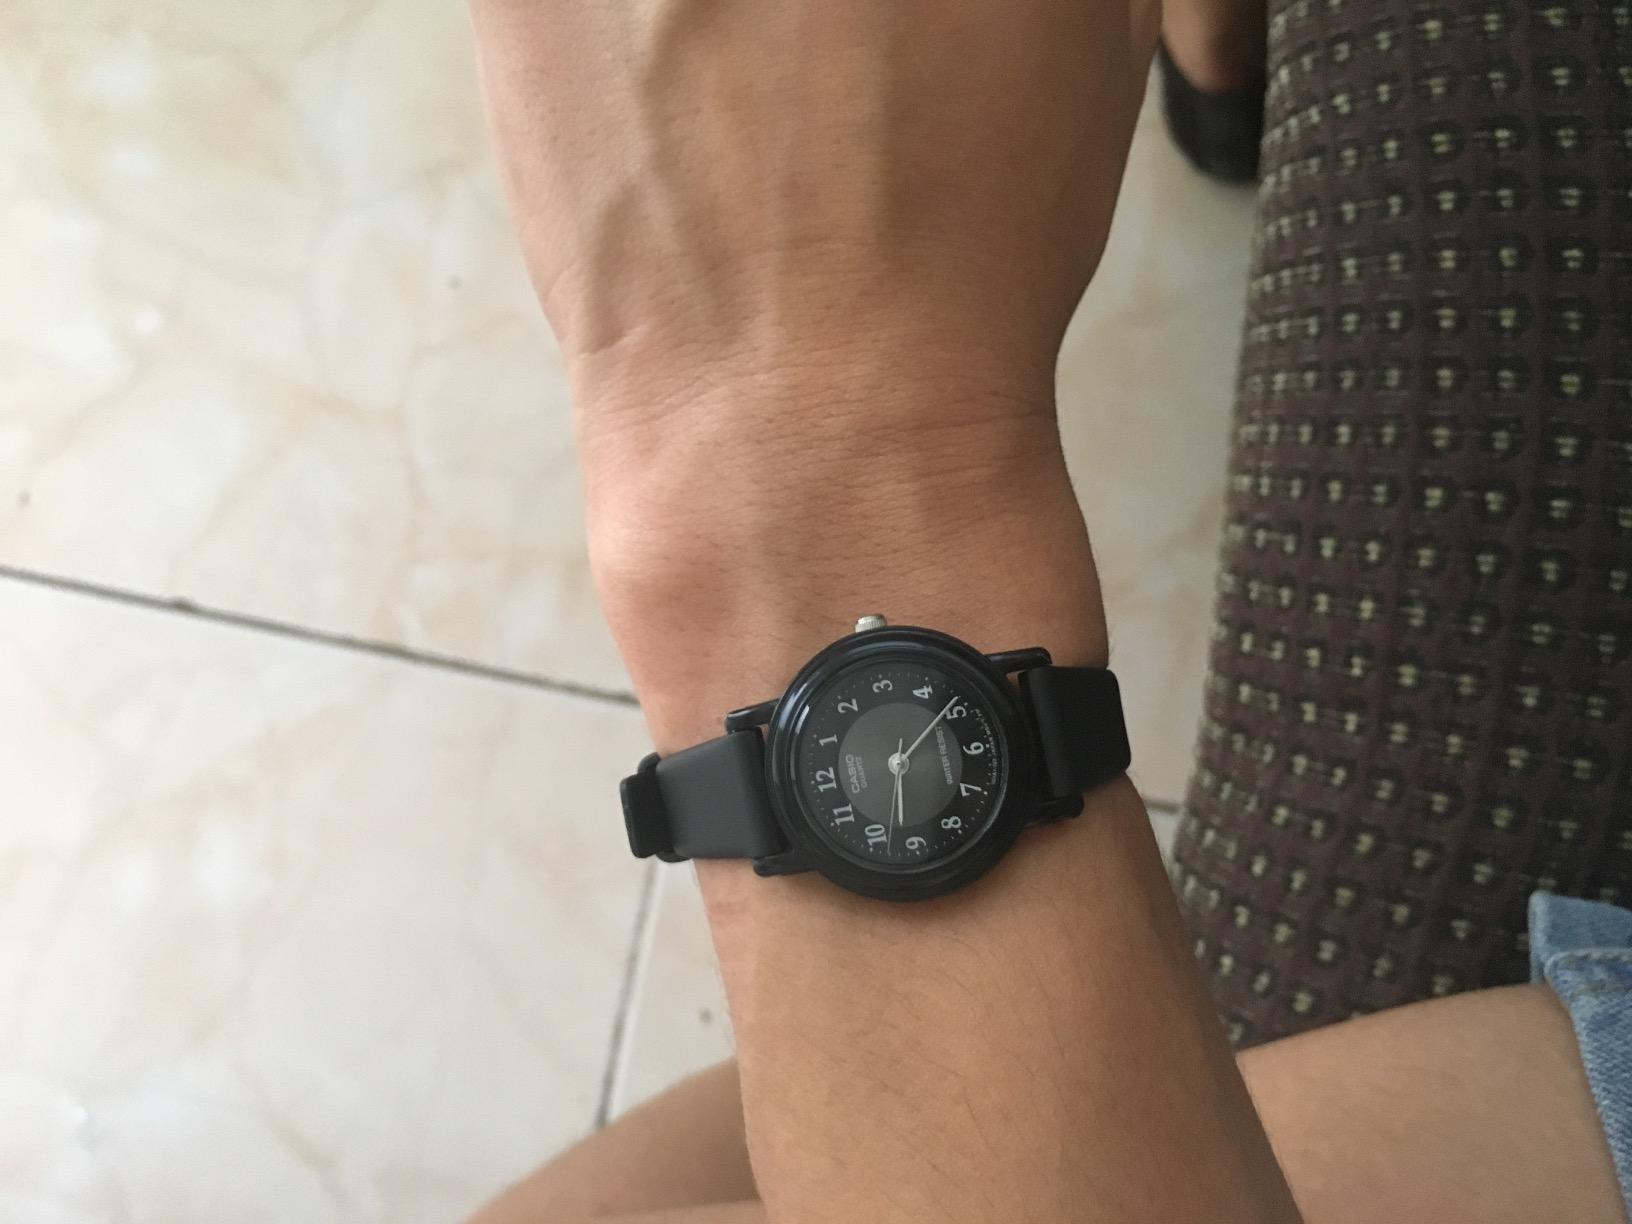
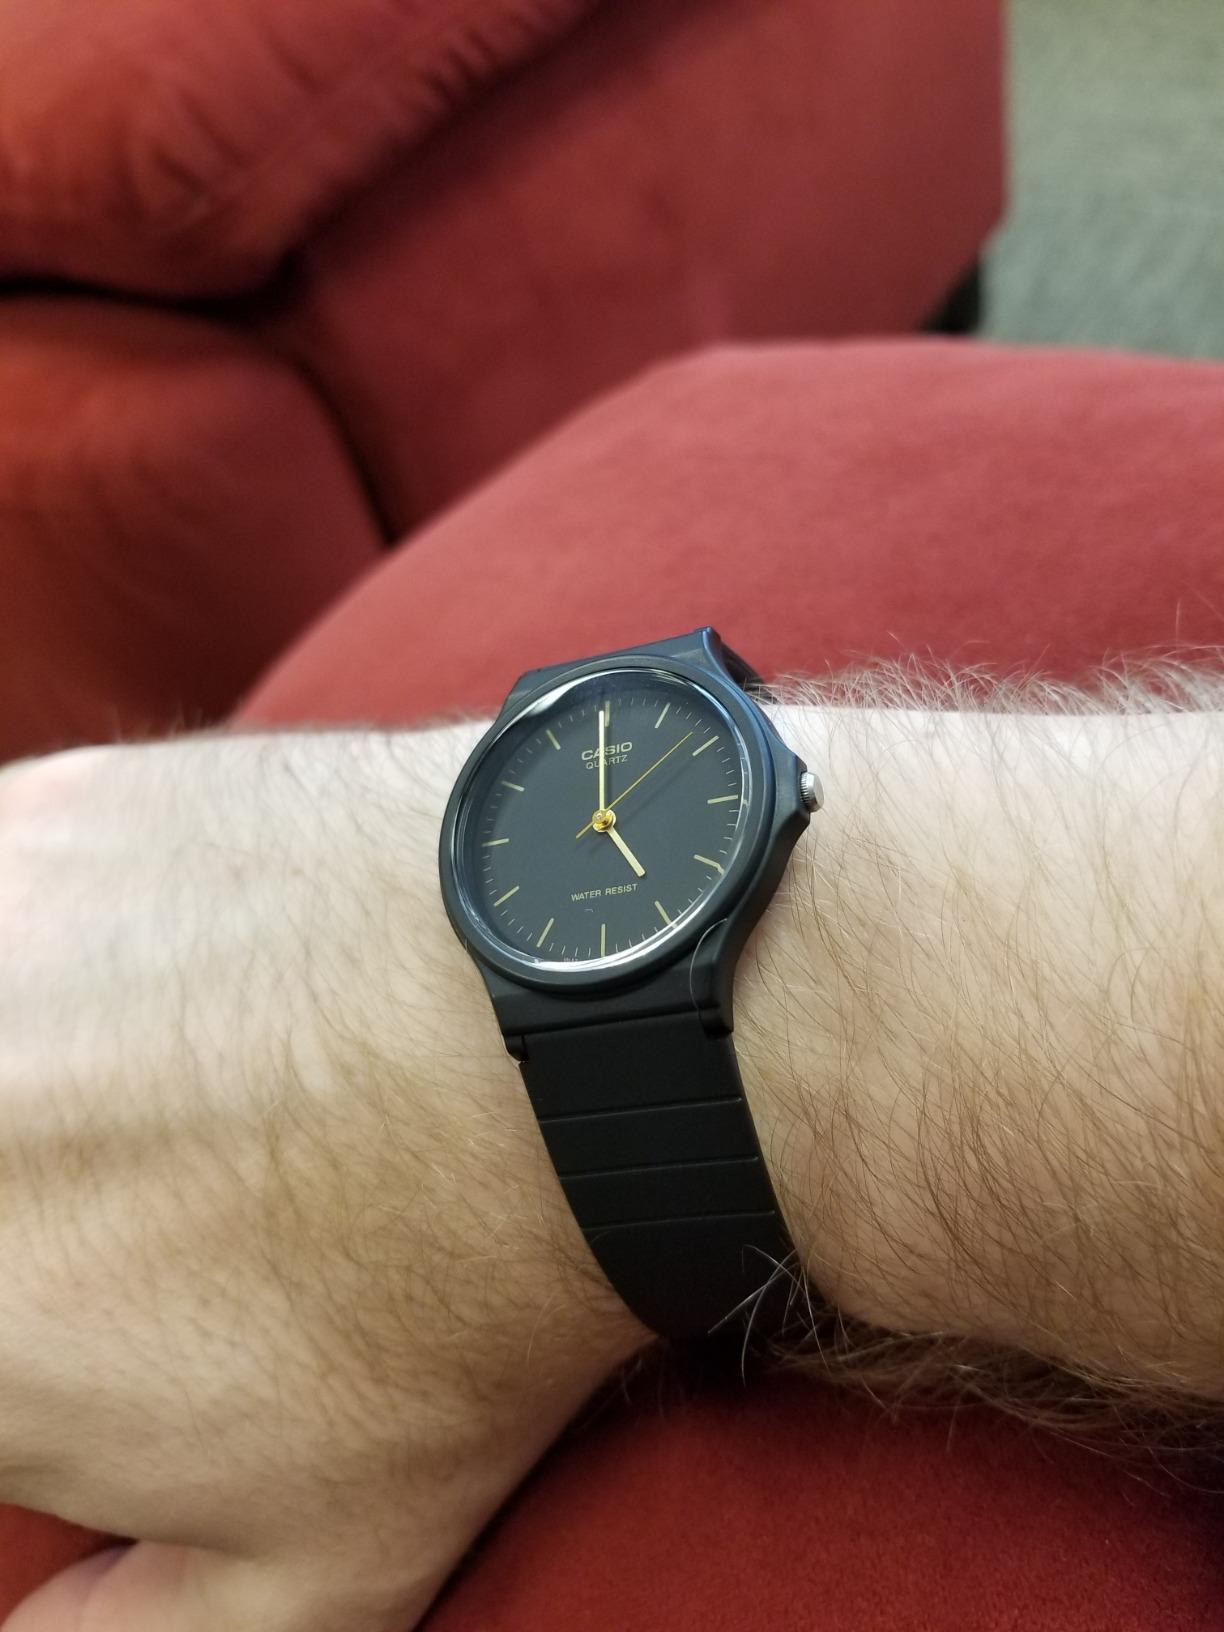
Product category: accessories_watch
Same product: no